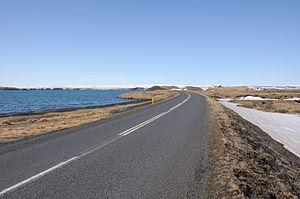
La route 1 ou route circulaire est la principale route d'Islande, d'une longueur de 1 339 kilomètres. Elle fait le tour du pays en suivant grossièrement le littoral. La route passe par pratiquement tous les villes et villages importants : Reykjavik, Borgarnes, Akureyri, Egilsstaðir, Höfn et Selfoss, ainsi que quelques grands sites touristiques tels que la Goðafoss, le Mývatn, la Jökulsárlón, la Skógafoss ou encore Kirkjubæjarklaustur.